Northern line extension to Battersea

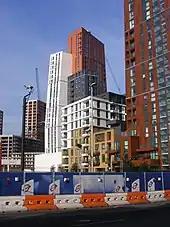
Embassy Gardens development adjacent to Nine Elms station

The extension was opened on 20 September 2021, the first major extension of the Underground since the Jubilee Line Extension in 1999. The initial peak-time service was six trains per hour, with five trains an hour at off-peak times. The new stations were criticised by disability campaigners, with Alan Benson criticising lifts for being too small and like a "squeezed-in afterthought”. London Assembly Member Siân Berry called the failings "disappointing", and disability charity Scope called the project a "missed opportunity". TfL apologised, stating that they were taking feedback onboard and making changes.